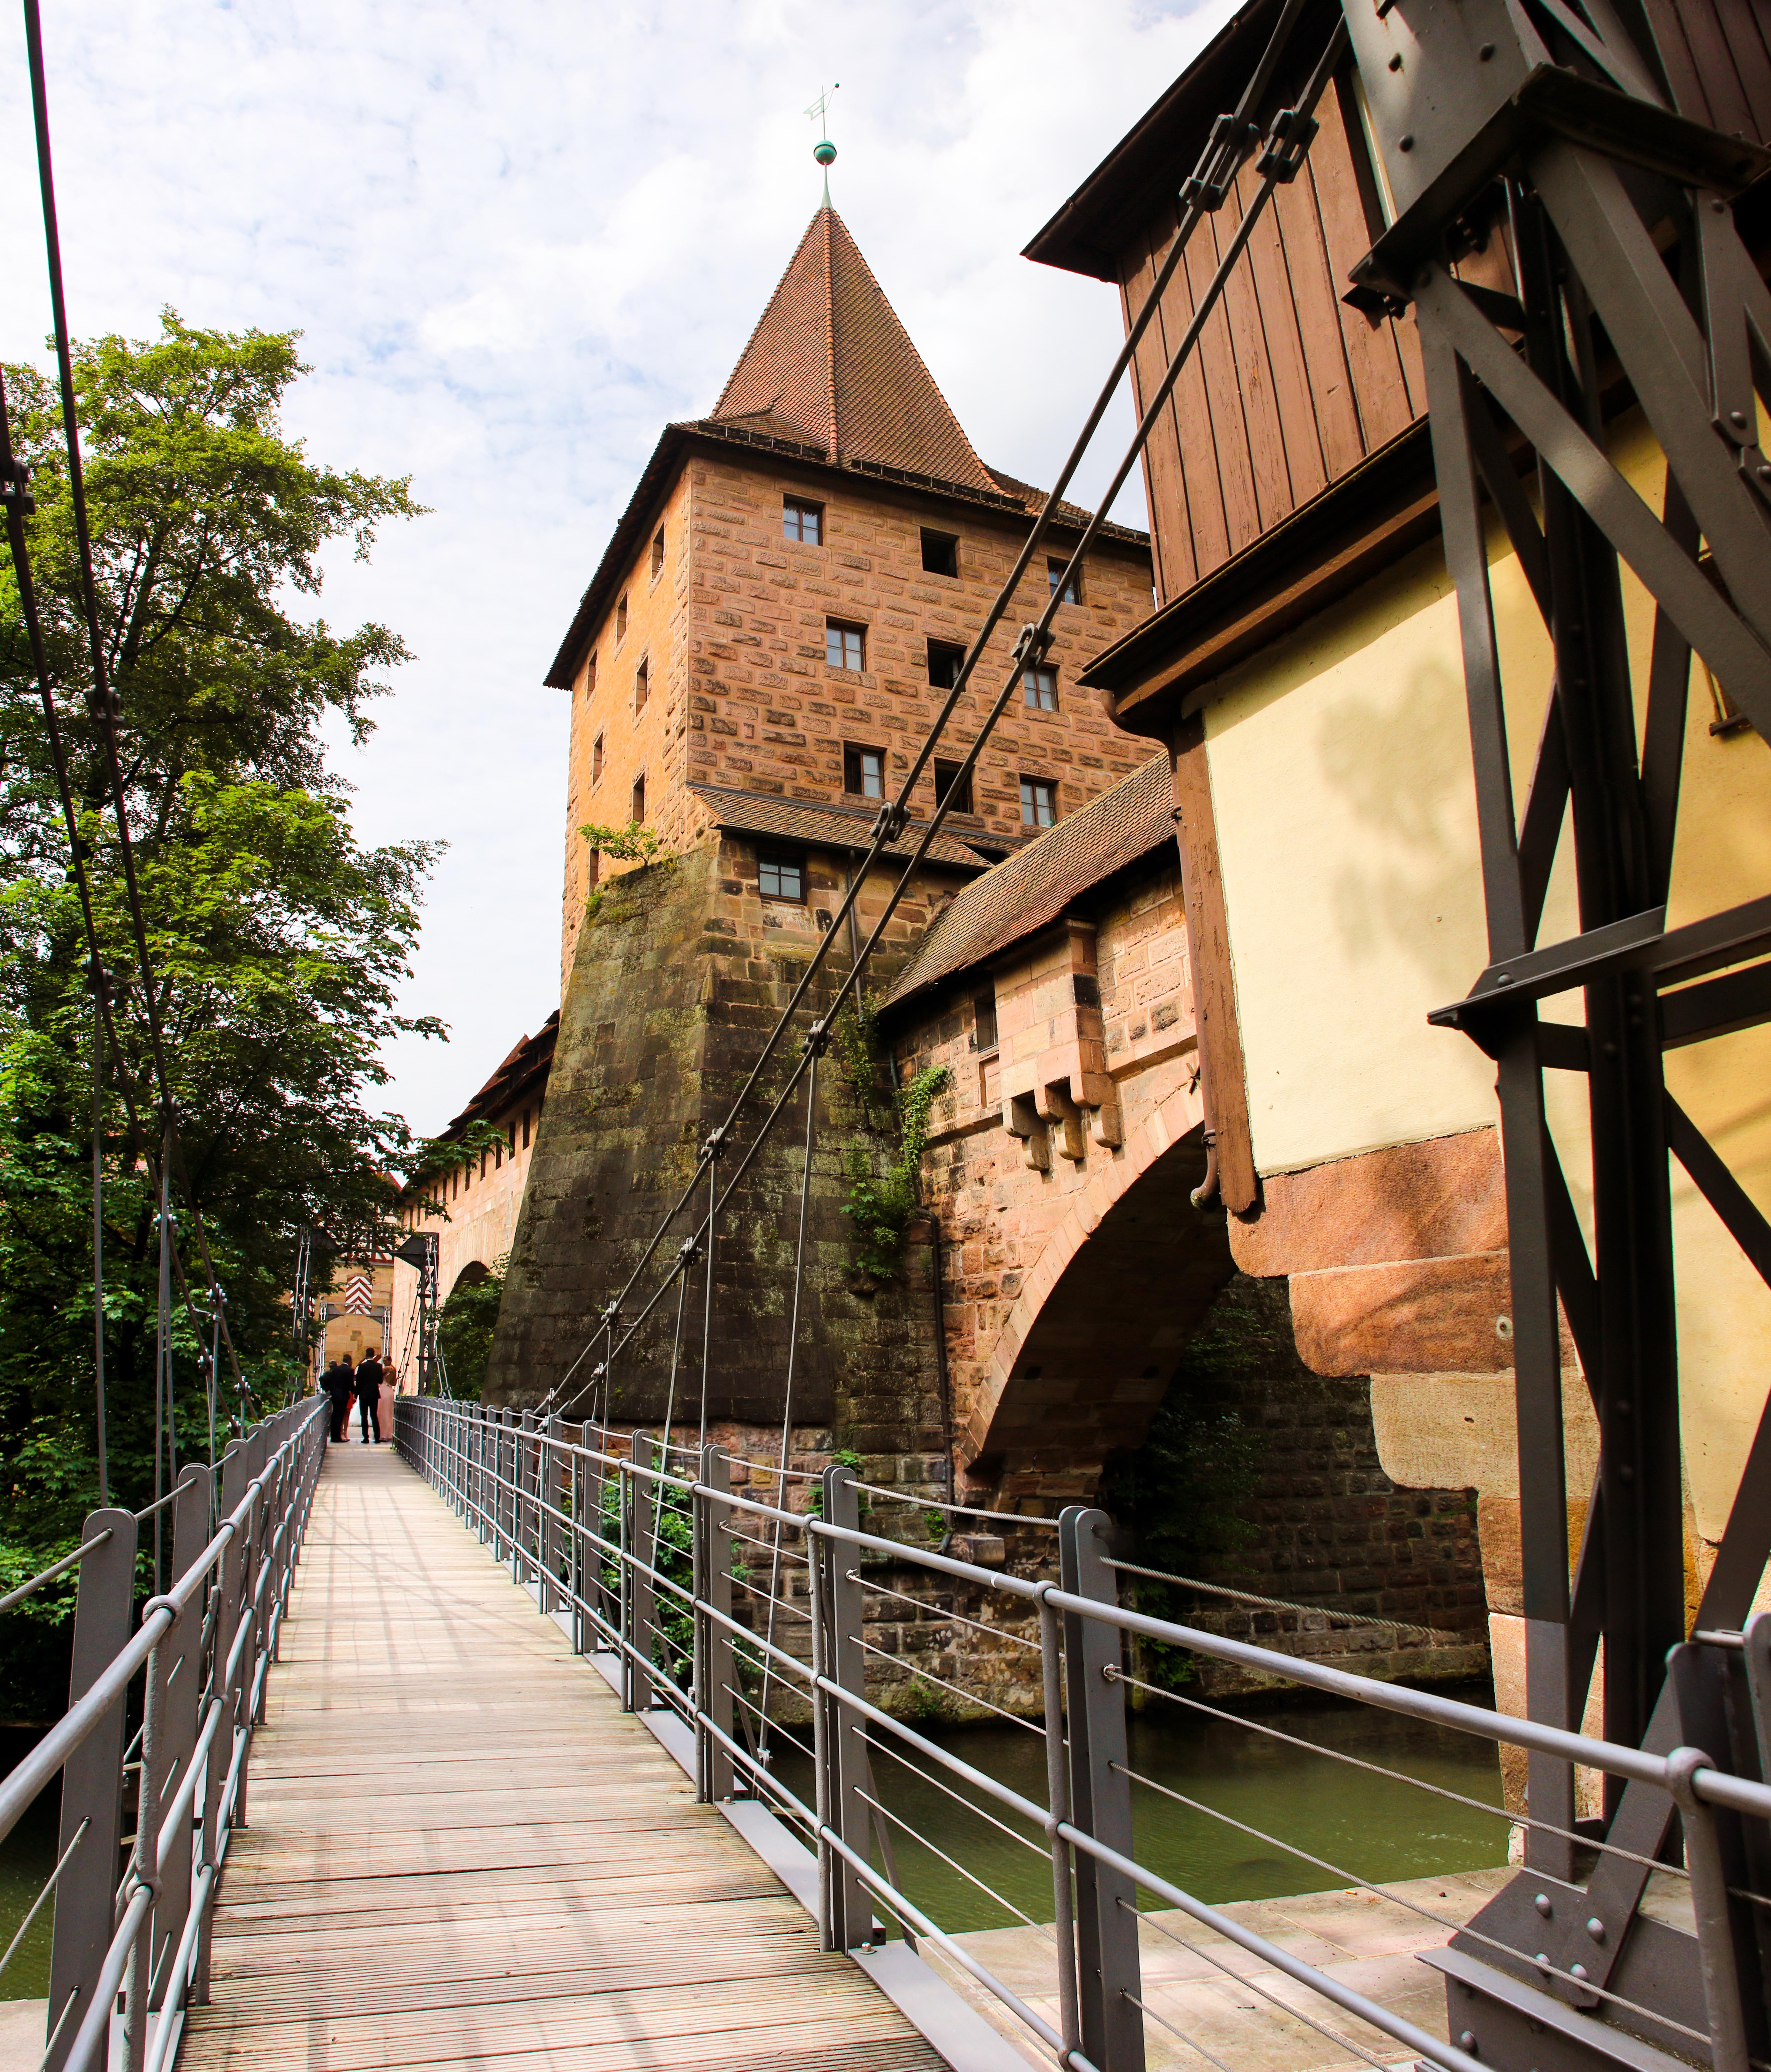
architecture, bridge, house, town, tower, waterway, middle ages, nuremberg, neighbourhood, urban area, kettensteg